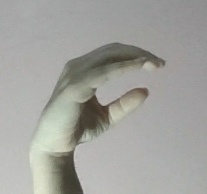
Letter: jeem